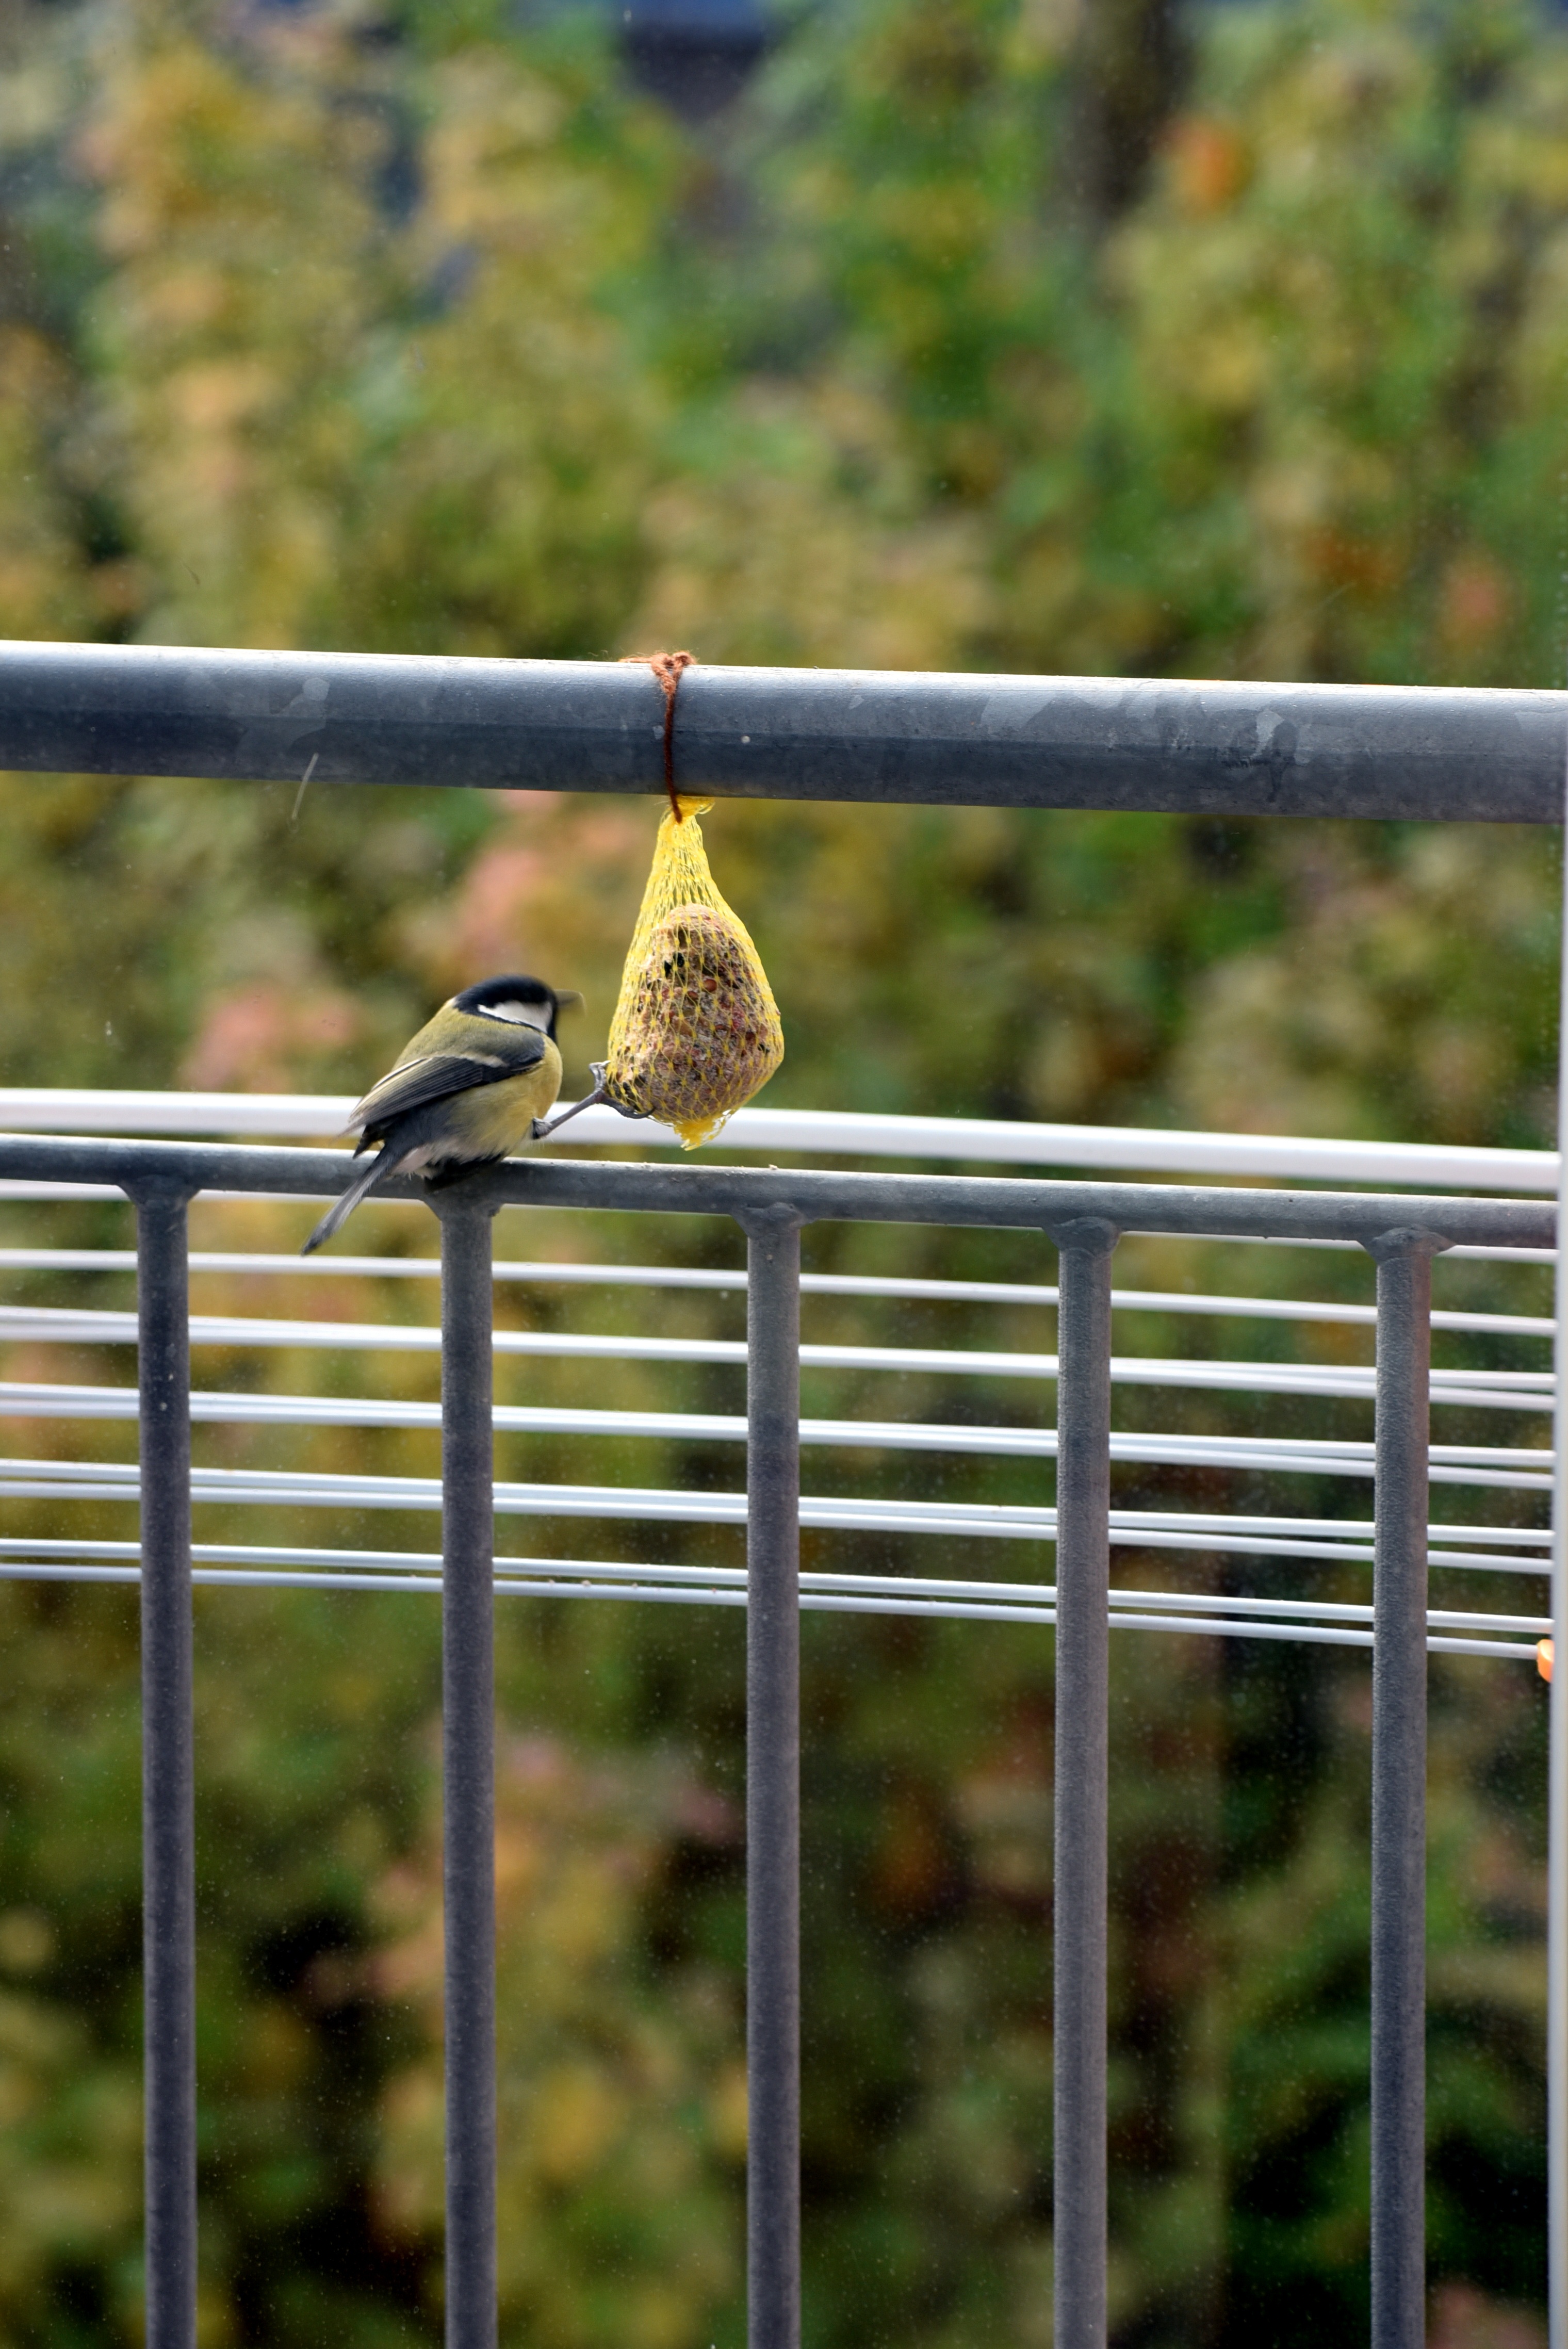
nature, branch, bird, fence, animal, wildlife, feed, food, green, close, fauna, bird seed, peck, songbird, birds, vertebrate, sparrow, finch, tit, network, foraging, sparrows, depend, small bird, claws out, fat balls, perching bird